Battle of Ia Drang

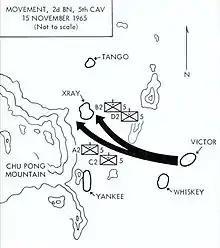
Relief of LZ X-Ray on November 15

Given the tempo of combat at LZ X-Ray and the losses being suffered, other units of the 1st Cavalry Division (Airmobile) planned to land nearby and then move overland to X-Ray. The 2nd Battalion, 5th Cavalry (2/5), was to be flown into LZ Victor, about 3.5 kilometers east-southeast of LZ X-Ray. 2/5 flew in at 08:00 and quickly organized to move out, the trip taking about 4 hours. Most of this was uneventful until they were approaching X-Ray. At about 10:00, some to the east of the LZ, Alpha Company (2/7) received some light fire and had to set up a combat front. At 12:05, Lt. Col Tully's 2/5 troopers had arrived at the LZ.